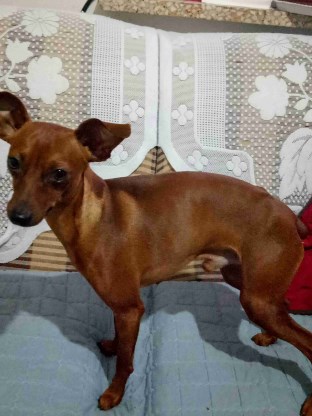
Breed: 561-n000127-miniature_pinscher